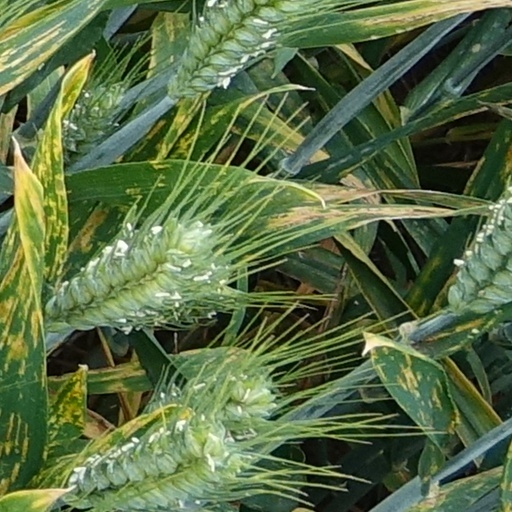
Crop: wheat